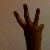
The image shows a hand gesture representing the number 6 in Indian Sign Language.